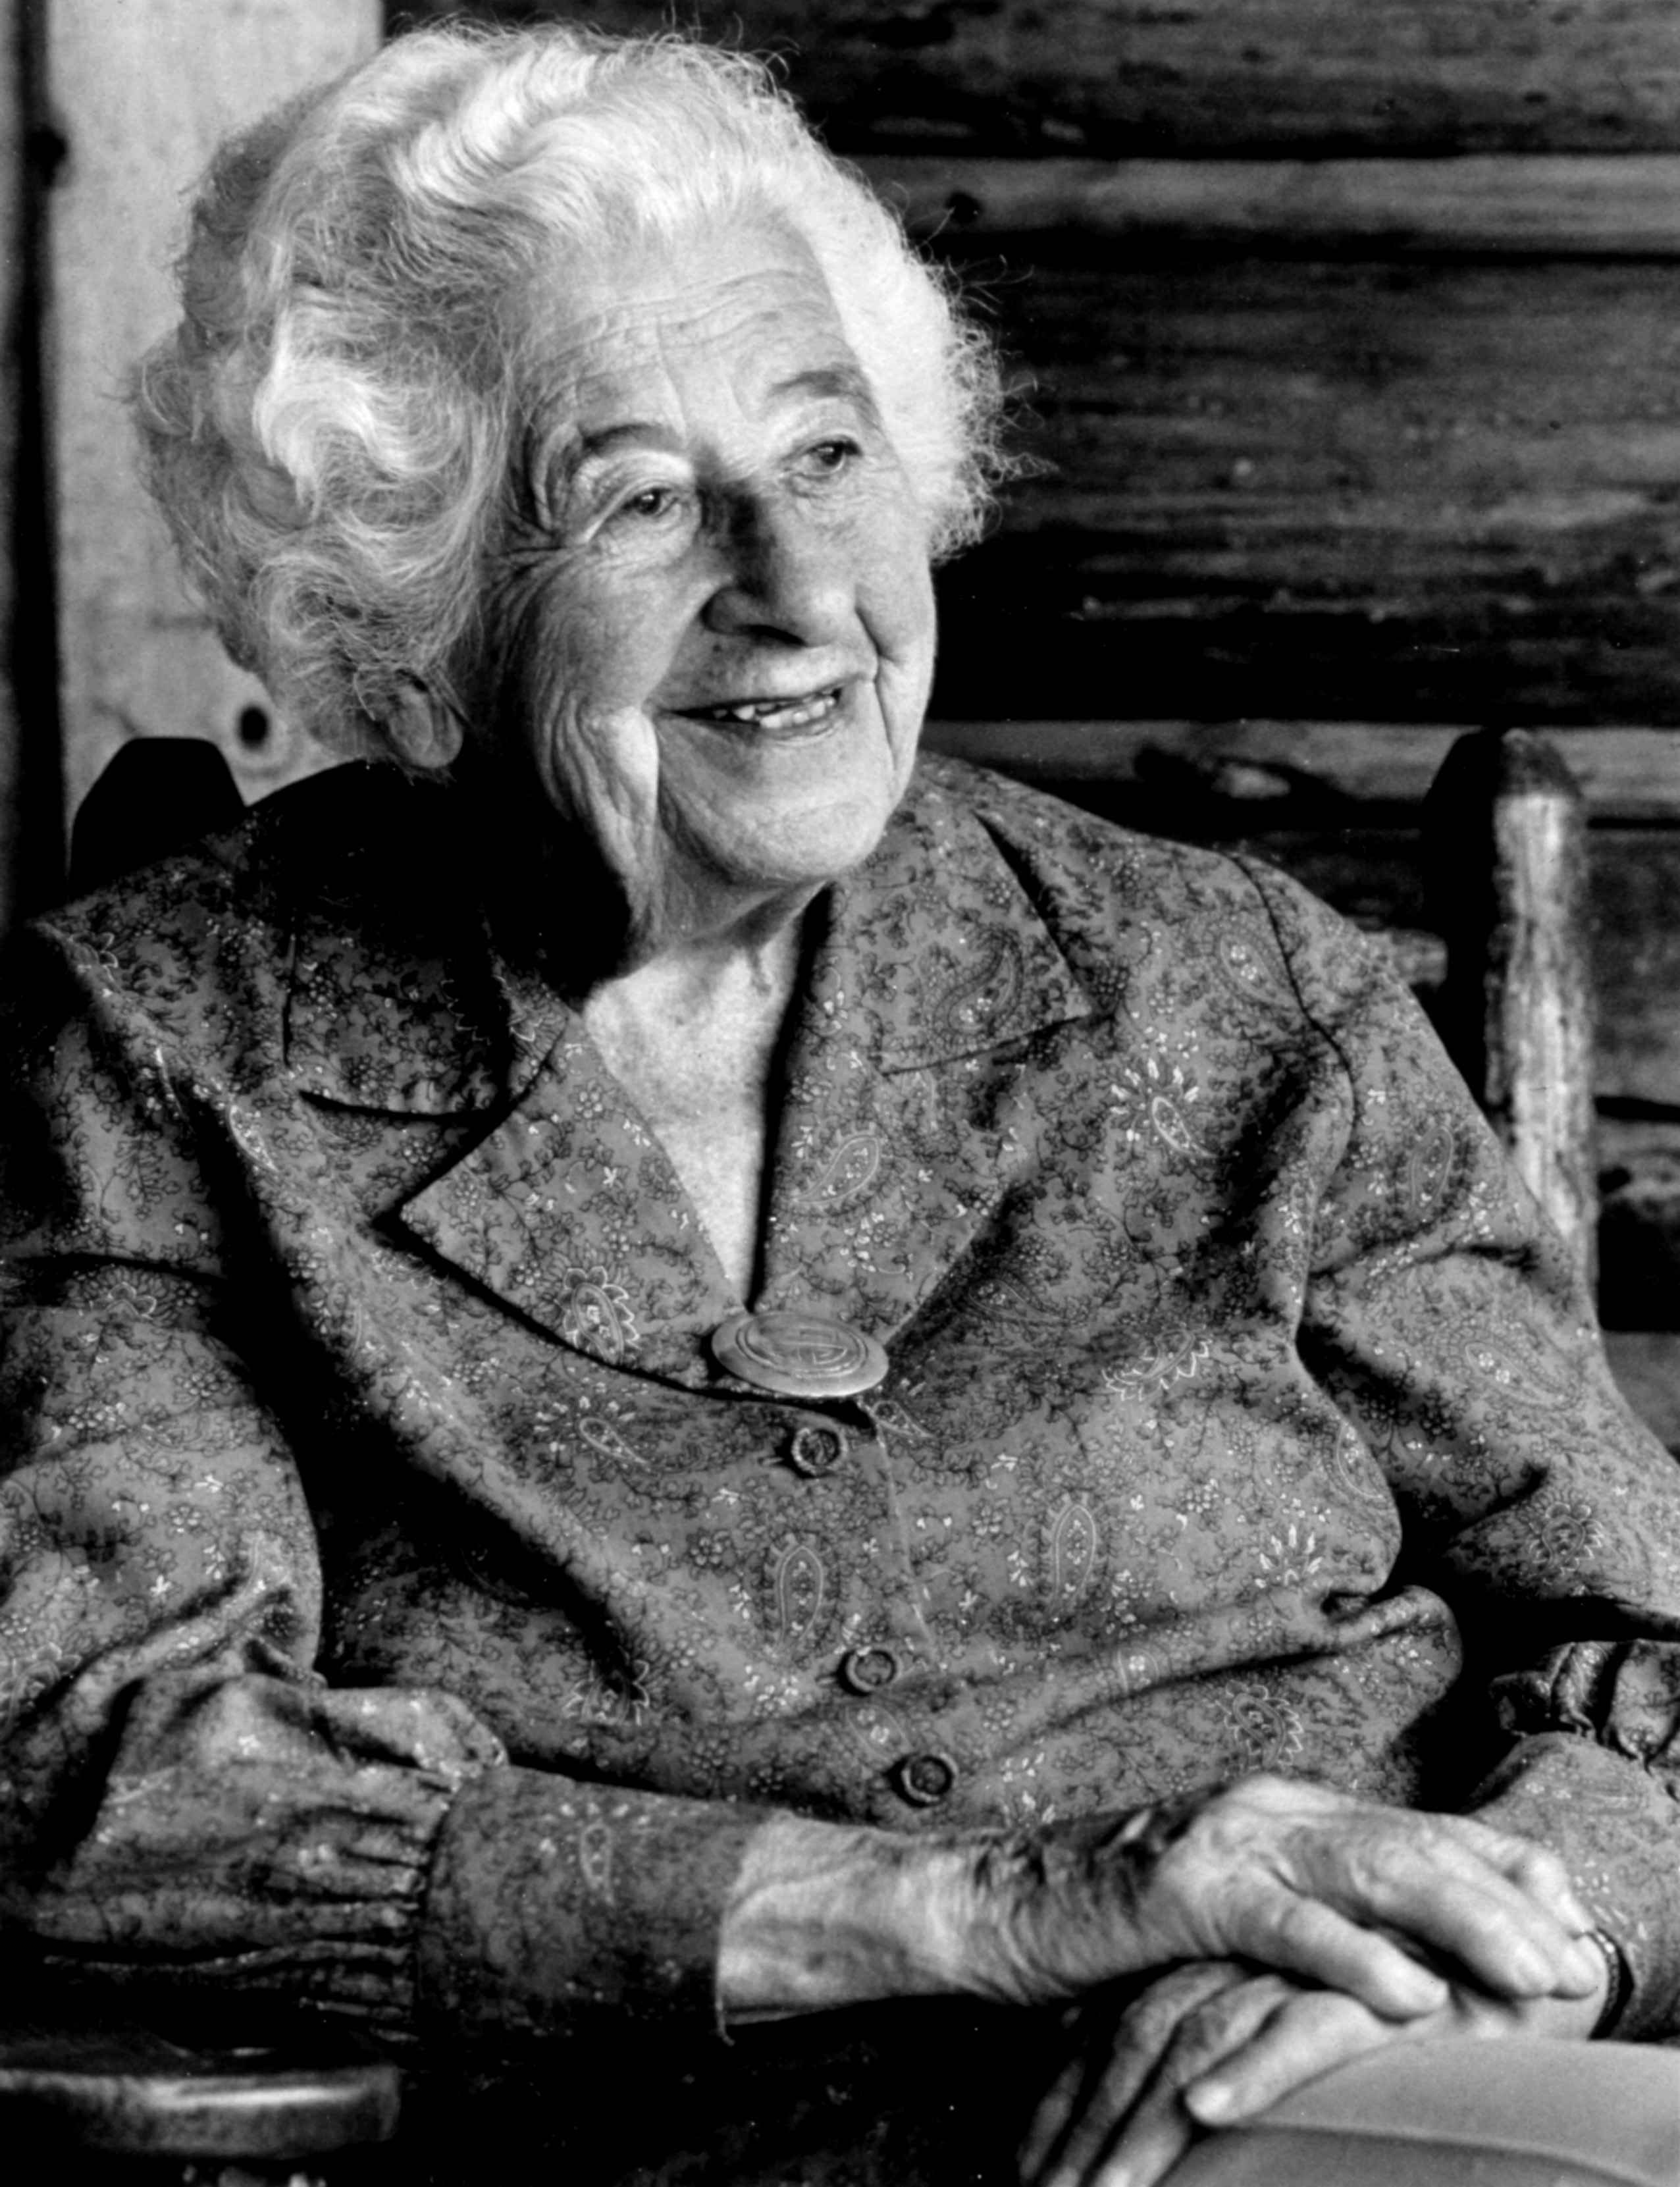
man, person, black and white, people, woman, vintage, old, portrait, sitting, monochrome, lady, face, happy, photograph, elegant, grandparent, monochrome photography, human positions